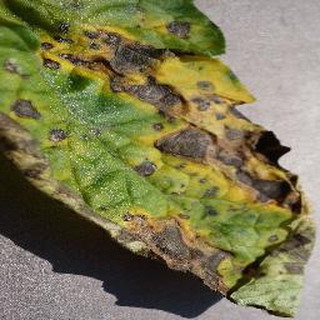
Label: tomato_early_blight